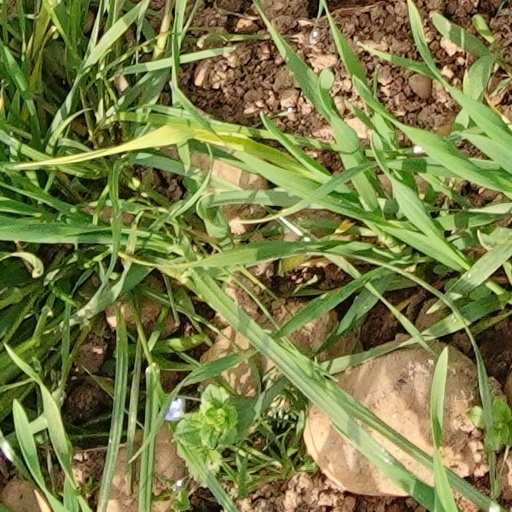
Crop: wheat